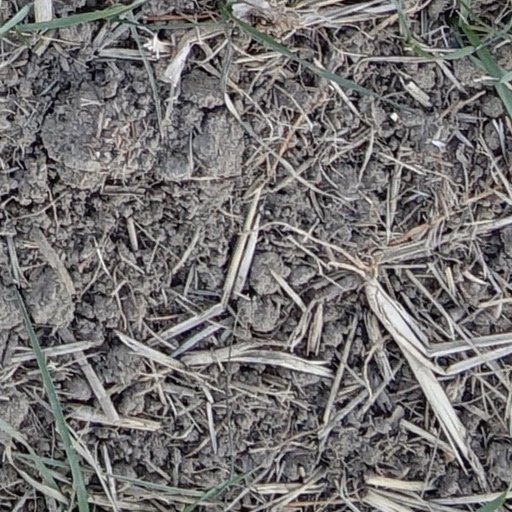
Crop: wheat